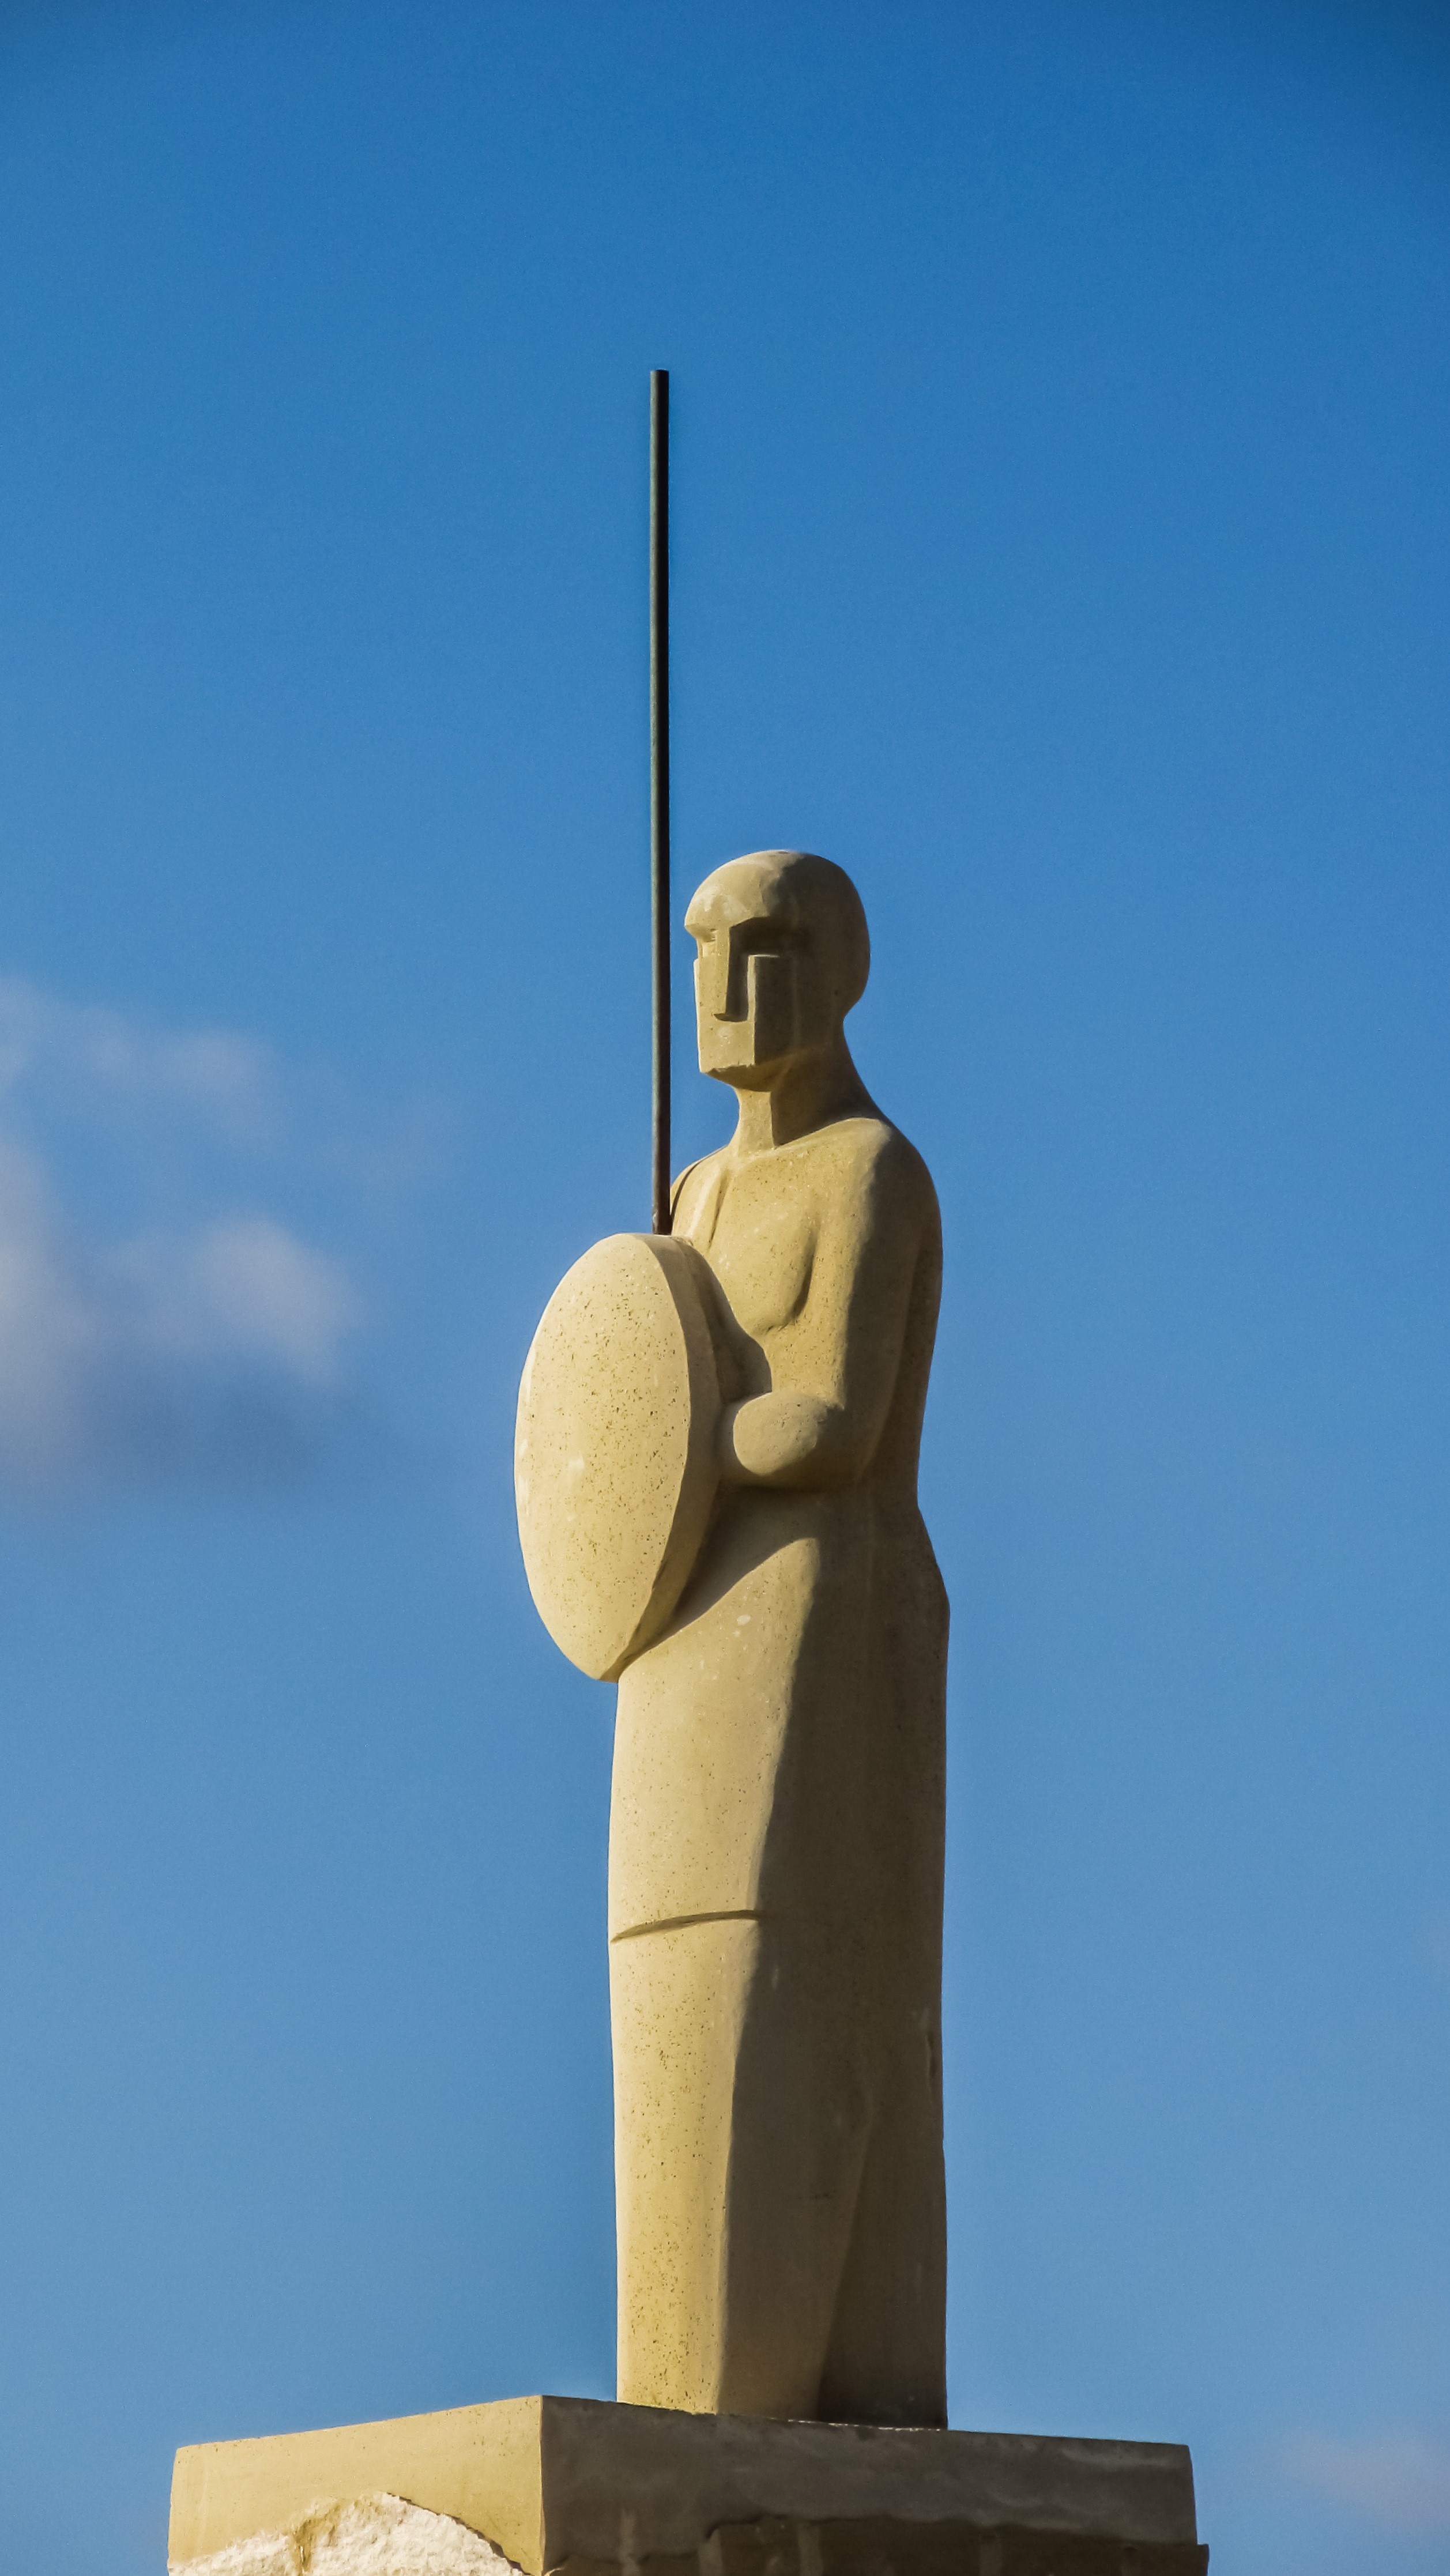
monument, statue, blue, sculpture, art, cyprus, warrior, ayia napa, sculpture park